Yukaghir people

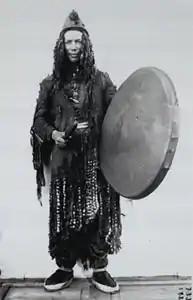
Yukaghir shaman, 1902

The Tundra Yukaghirs live in the Lower Kolyma region in the Sakha Republic; the Taiga Yukaghirs in the Upper Kolyma region in the Sakha Republic and in Srednekansky District of Magadan Oblast. By the time of Russian colonization in the 17th century, the Yukaghir tribal groups occupied territories from the Lena River to the mouth of the Anadyr River. The number of the Yukaghirs decreased between the 17th and 19th centuries due to epidemics, internecine wars and Tsarist colonial policy which may have included genocide against the sedentary hunter-fisher Anaouls. Some of the Yukaghirs have assimilated with the Yakuts, Evens, and Russians.